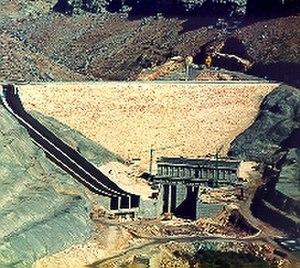
Le secteur de l'hydroélectricité en Turquie occupe une place importante dans l'économie du pays : sa part dans la production d'électricité, très variable selon l'abondance des pluies, était de 24,5 % en 2016.